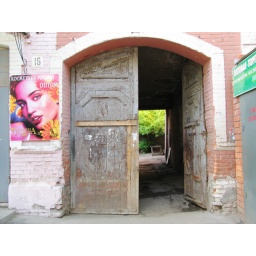
Russia 2006. Saratov: in the city, wooden door and a cosmetic advertising on the wall